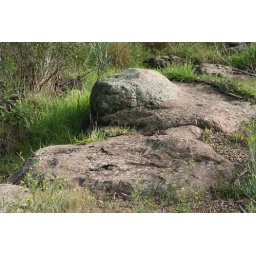
Basalt rock in the bed of the Werribee River.Werribee.Victoria.